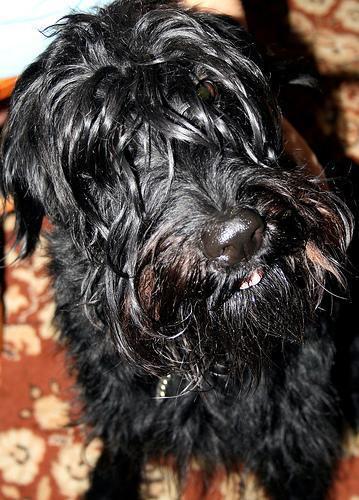
standard_schnauzer